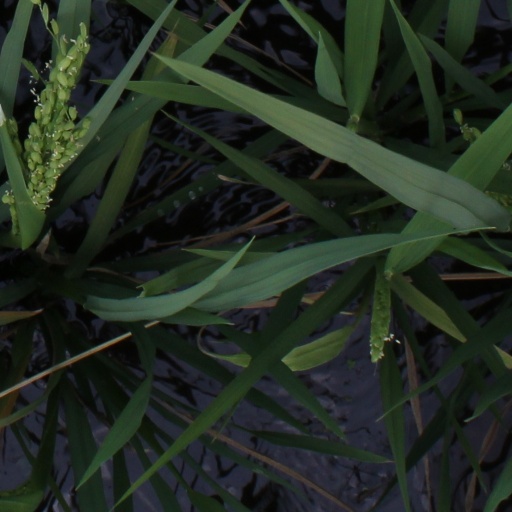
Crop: rice